US imperialism

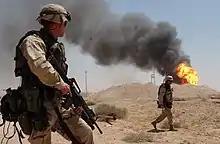
A U.S. soldier stands guard duty near a burning oil well in the Rumaila oil field, Iraq, April 2003.

During World War II, Franklin Roosevelt promised that the American eagle will "fly high and strike hard." But he can only do so if he has safe perches around the world. Initially, the Army and Navy disagreed. But the leading expert on "flying high and striking hard," Curtis LeMay, endorsed: "We needed to establish bases within reasonable range; then we could bomb and burn them until they quit." After the War, a global network of bases emerged. NCS-162/2 of 1953 stated: "The military striking power necessary to retaliate depends for the foreseeable future on having bases in allied countries." The bases were defined as nation's strategic frontier defining a sphere of American inviolate military predominance. The overseas network of bases in a one-sided affair, with no freestanding foreign bases on US soil. Chalmers Johnson argued in 2004 that America's version of the colony is the military base. Chip Pitts argued similarly in 2006 that enduring U.S. bases in Iraq suggested a vision of "Iraq as a colony."